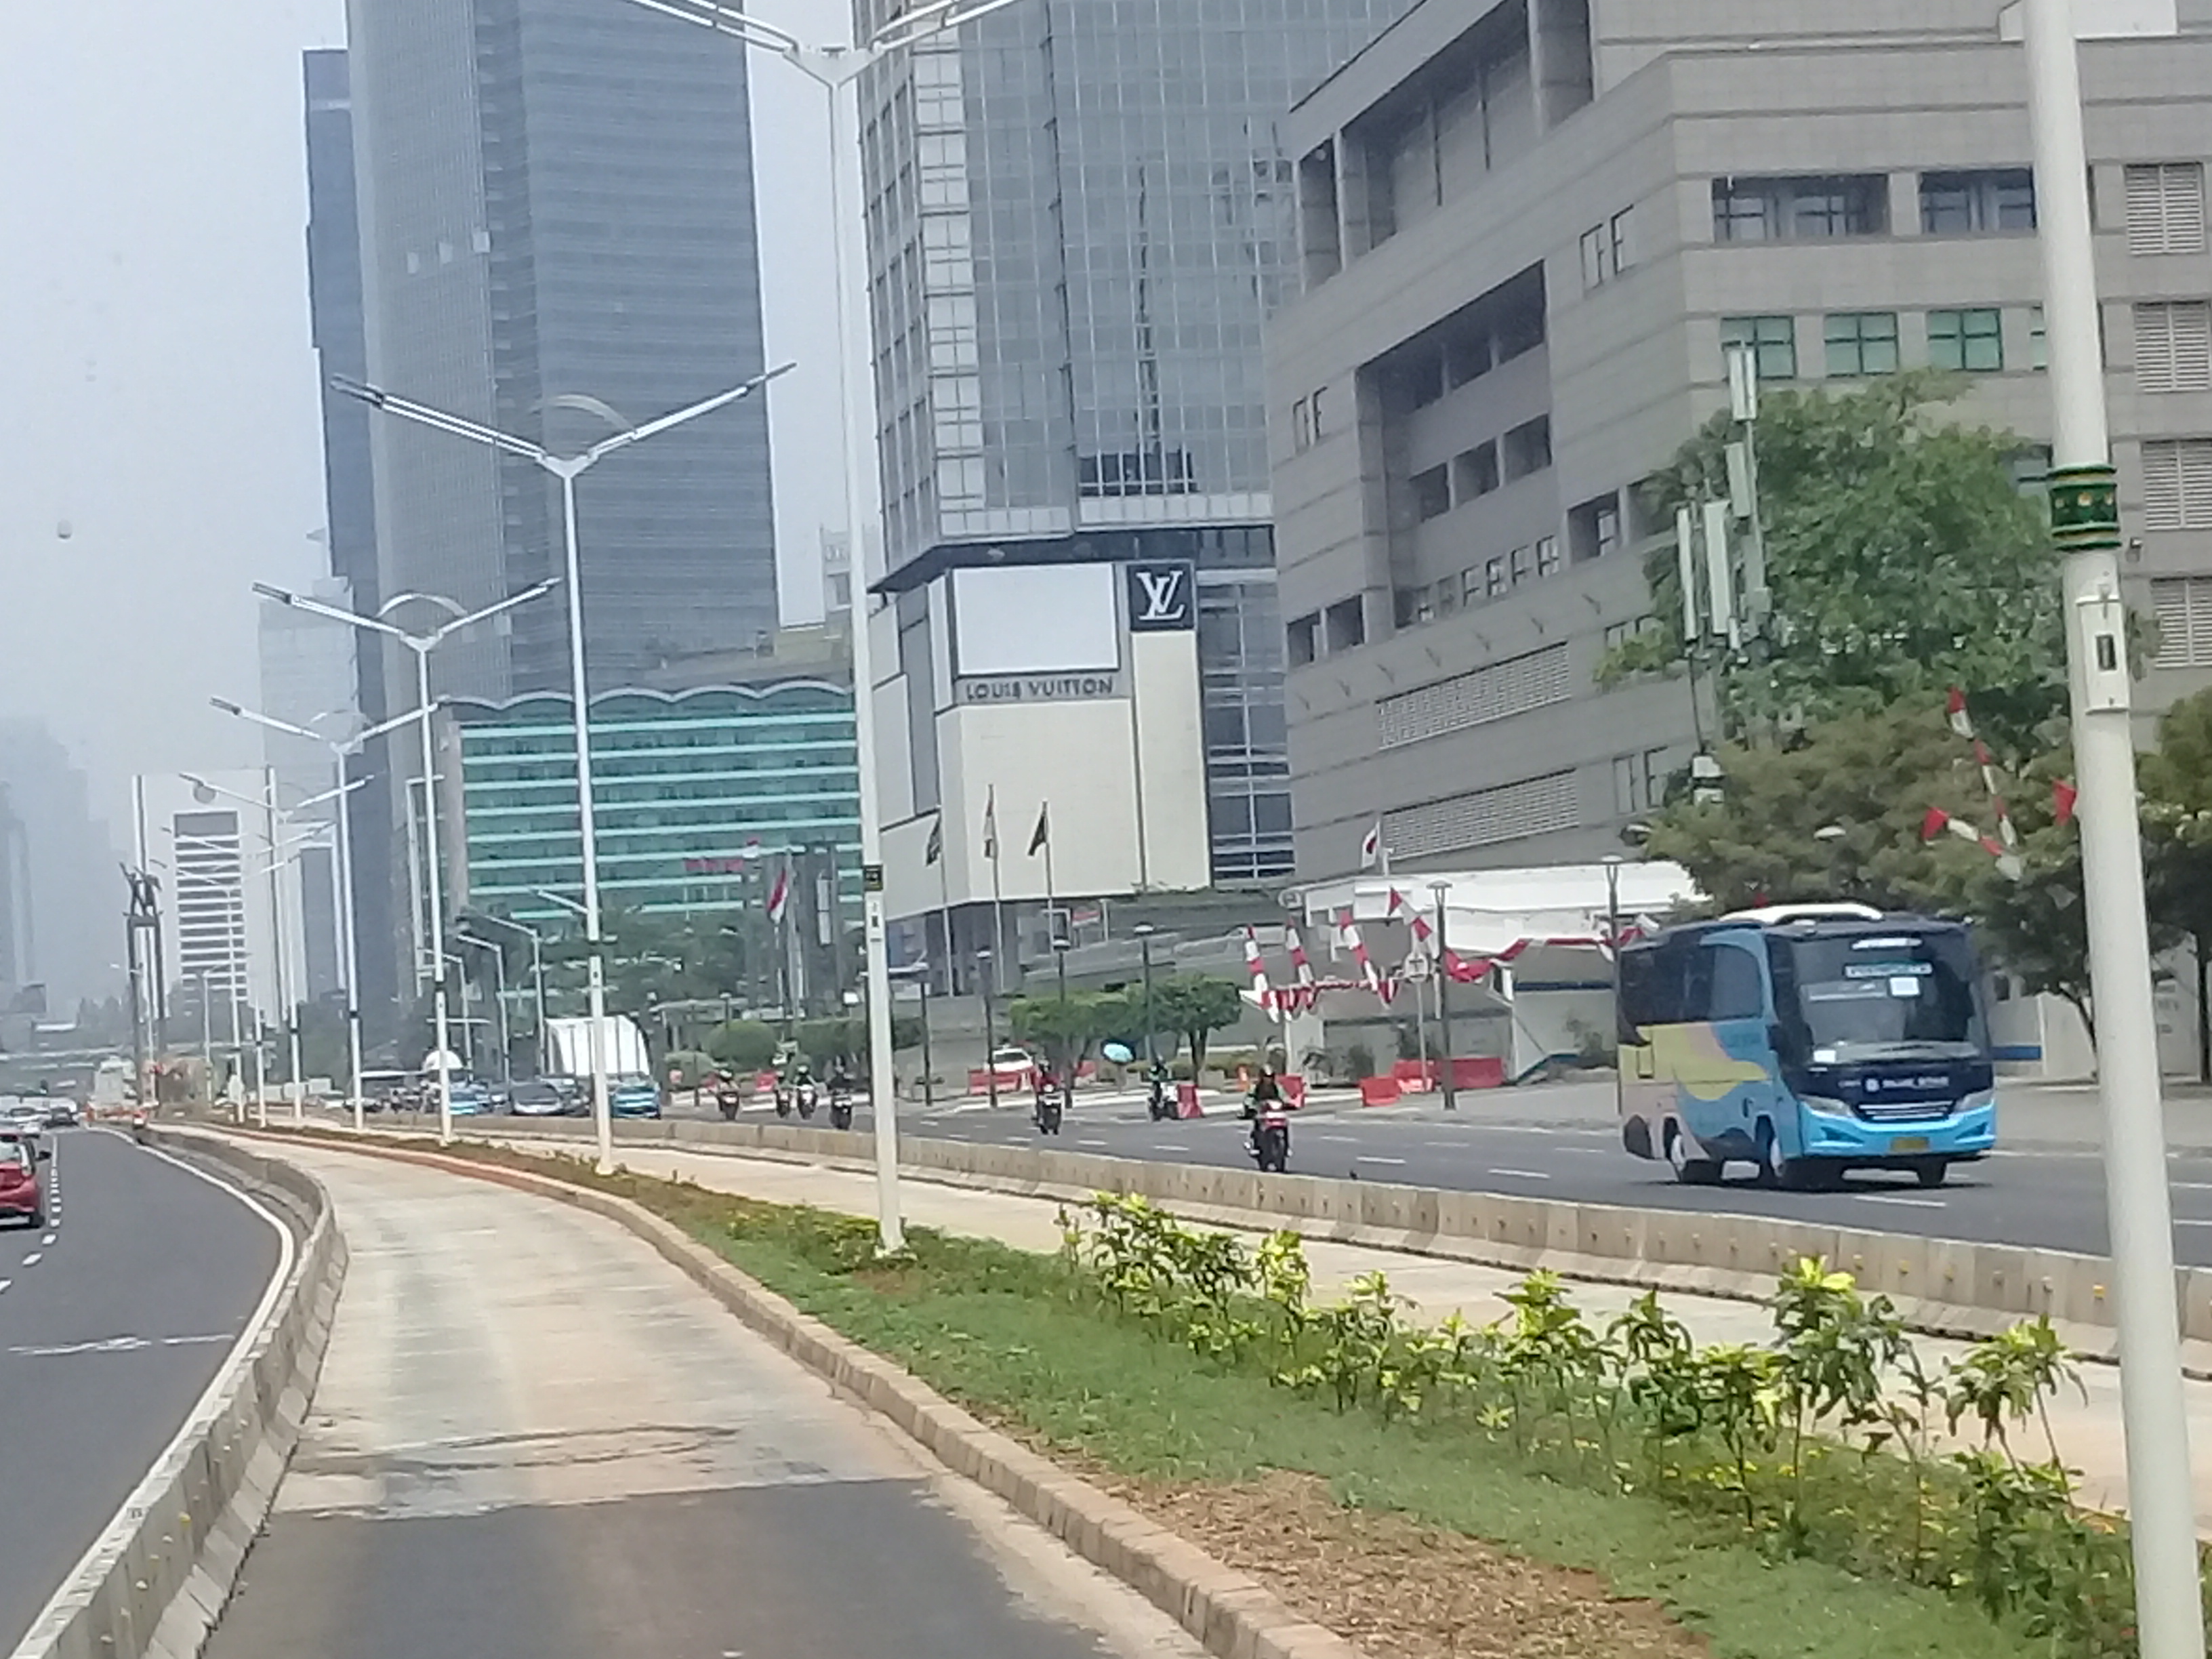
travel, traveller, jakarta, indonesia, metropolitan area, transport, urban area, road, residential area, neighbourhood, lane, city, metropolis, tower block, vehicle, suburb, building, downtown, condominium, street, controlled access highway, skyscraper, thoroughfare, overpass, asphalt, car, highway, compact car